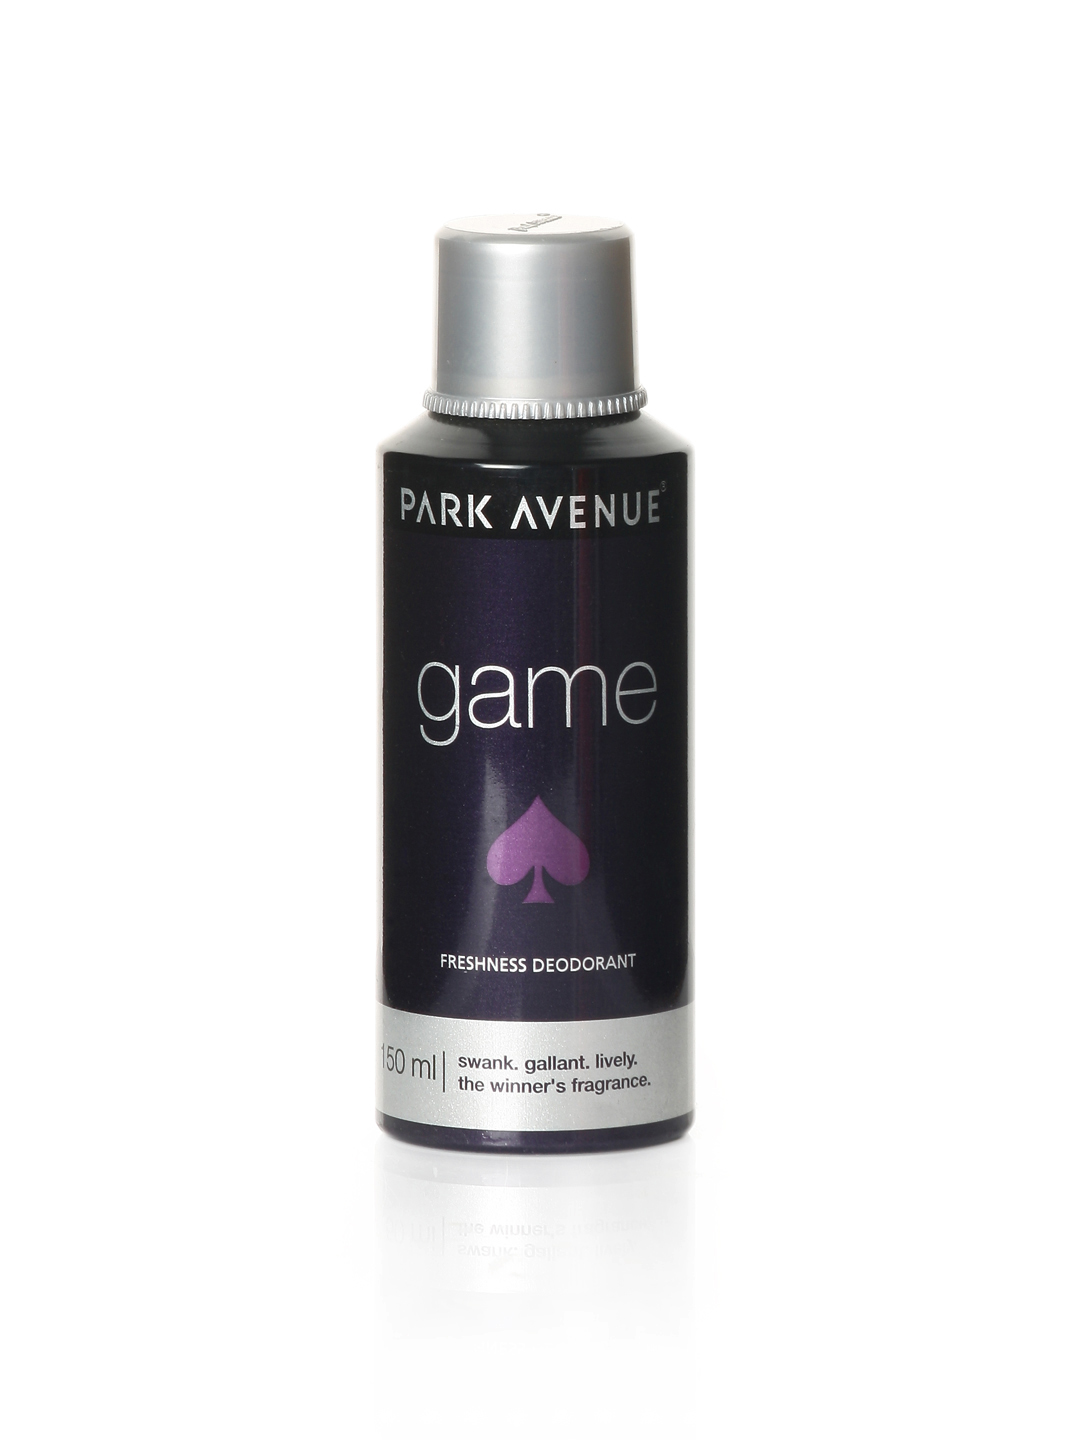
Park Avenue Men Game Deo
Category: Personal Care / Fragrance / Deodorant
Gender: Men
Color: Black
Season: Spring 2017
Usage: Casual